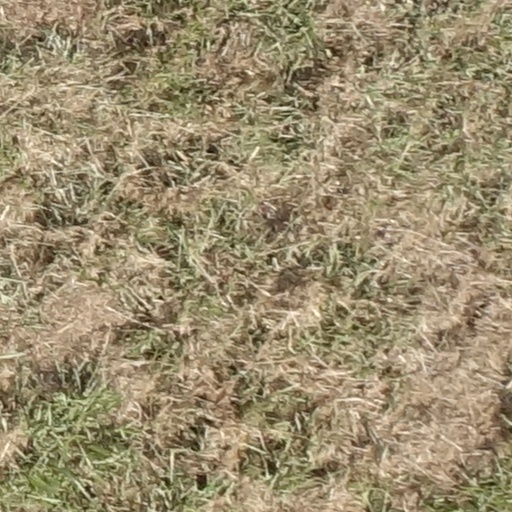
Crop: sorghum